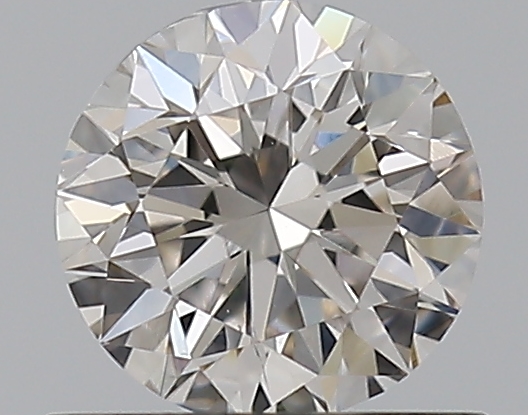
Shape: round
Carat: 0.59
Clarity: SI1
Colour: I
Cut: GD
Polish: EX
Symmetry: VG
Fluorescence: N
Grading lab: GIA
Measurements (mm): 5.21 x 5.28 x 3.37